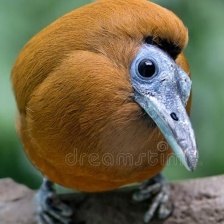
Species: CAPUCHINBIRD
Scientific name: PERISSOCEPHALUS TRICOLOR